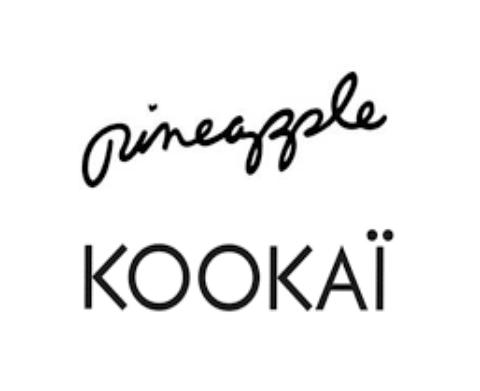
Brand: Kookai
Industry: Clothes